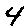
Label: 4